Yuki, Tokushima

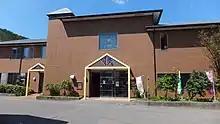
Yuki Station in 2015

As of 2003, the town had an estimated population of 3,356 and a density of 144.91 persons per km. The total area was 23.16 km.